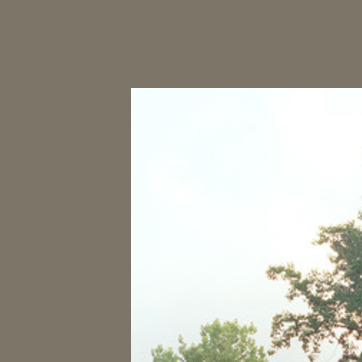
Material: sky